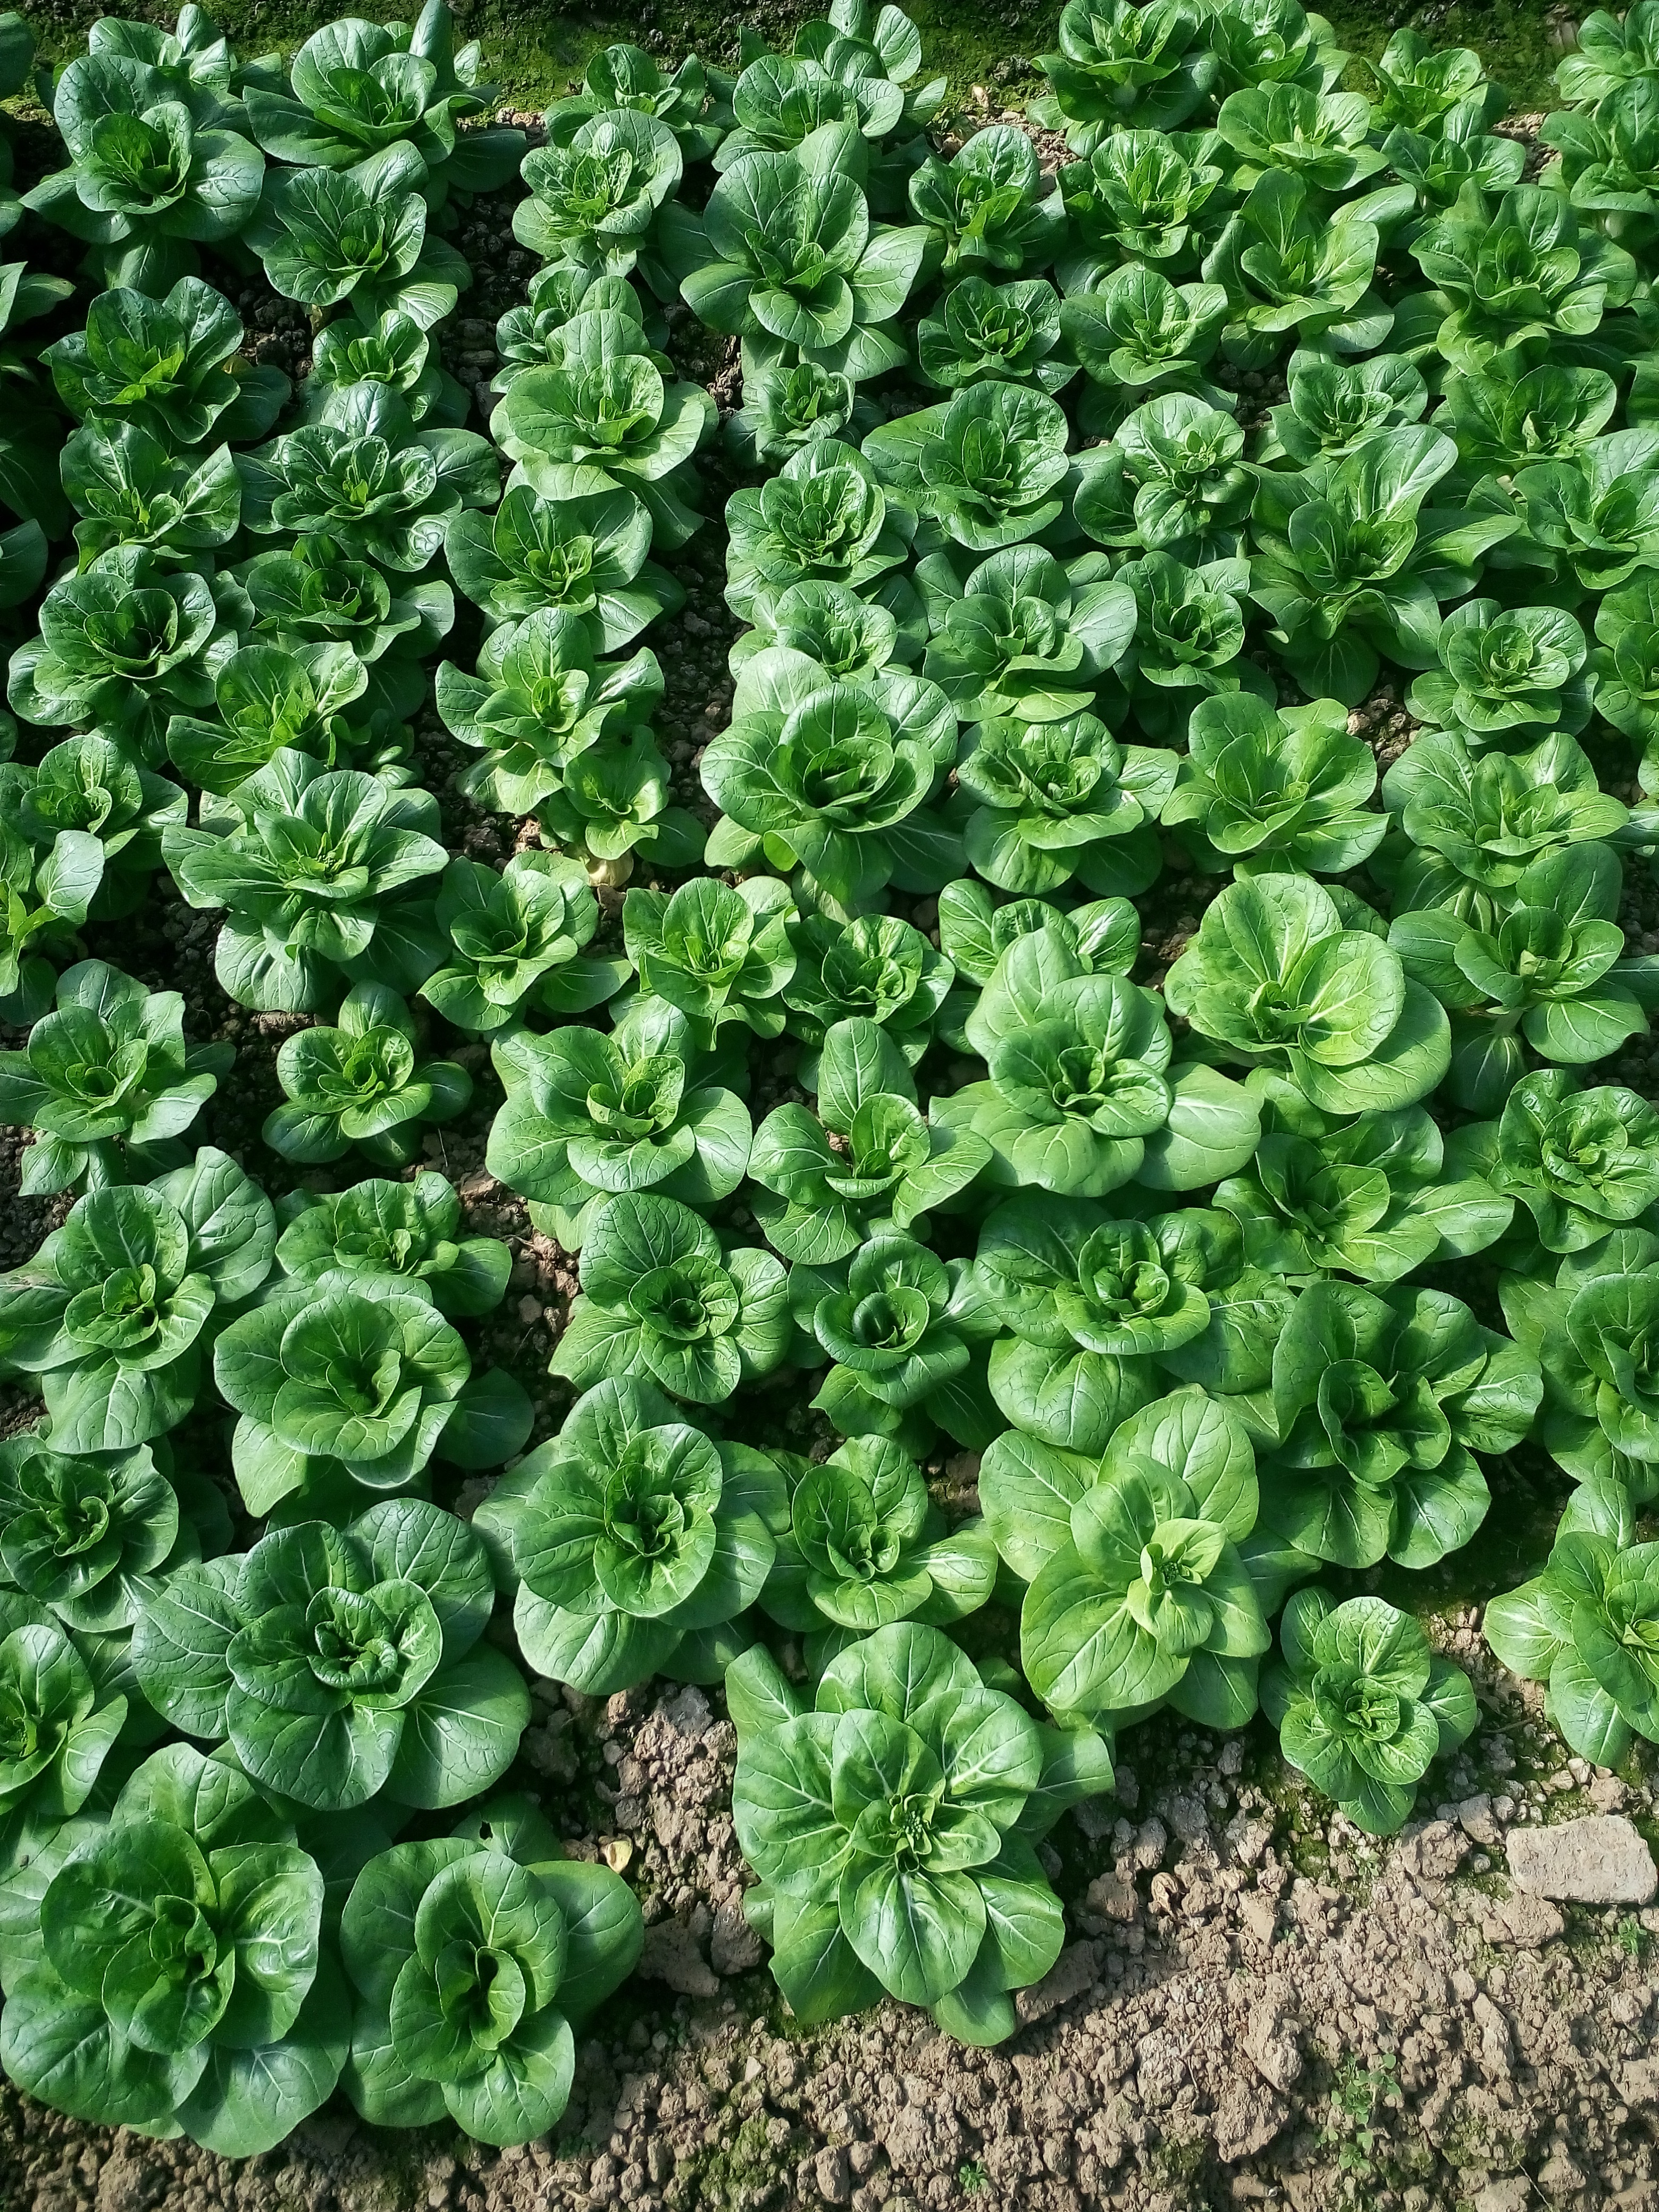
plant, flower, food, herb, produce, vegetable, garden, vegetables, flowering plant, short foot yellow, green clean, annual plant, land plant, leaf vegetable, malabar spinach